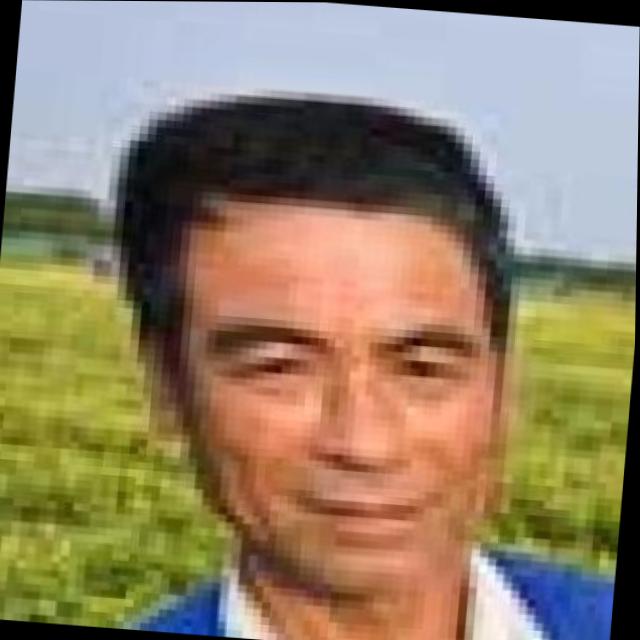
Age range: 45-64